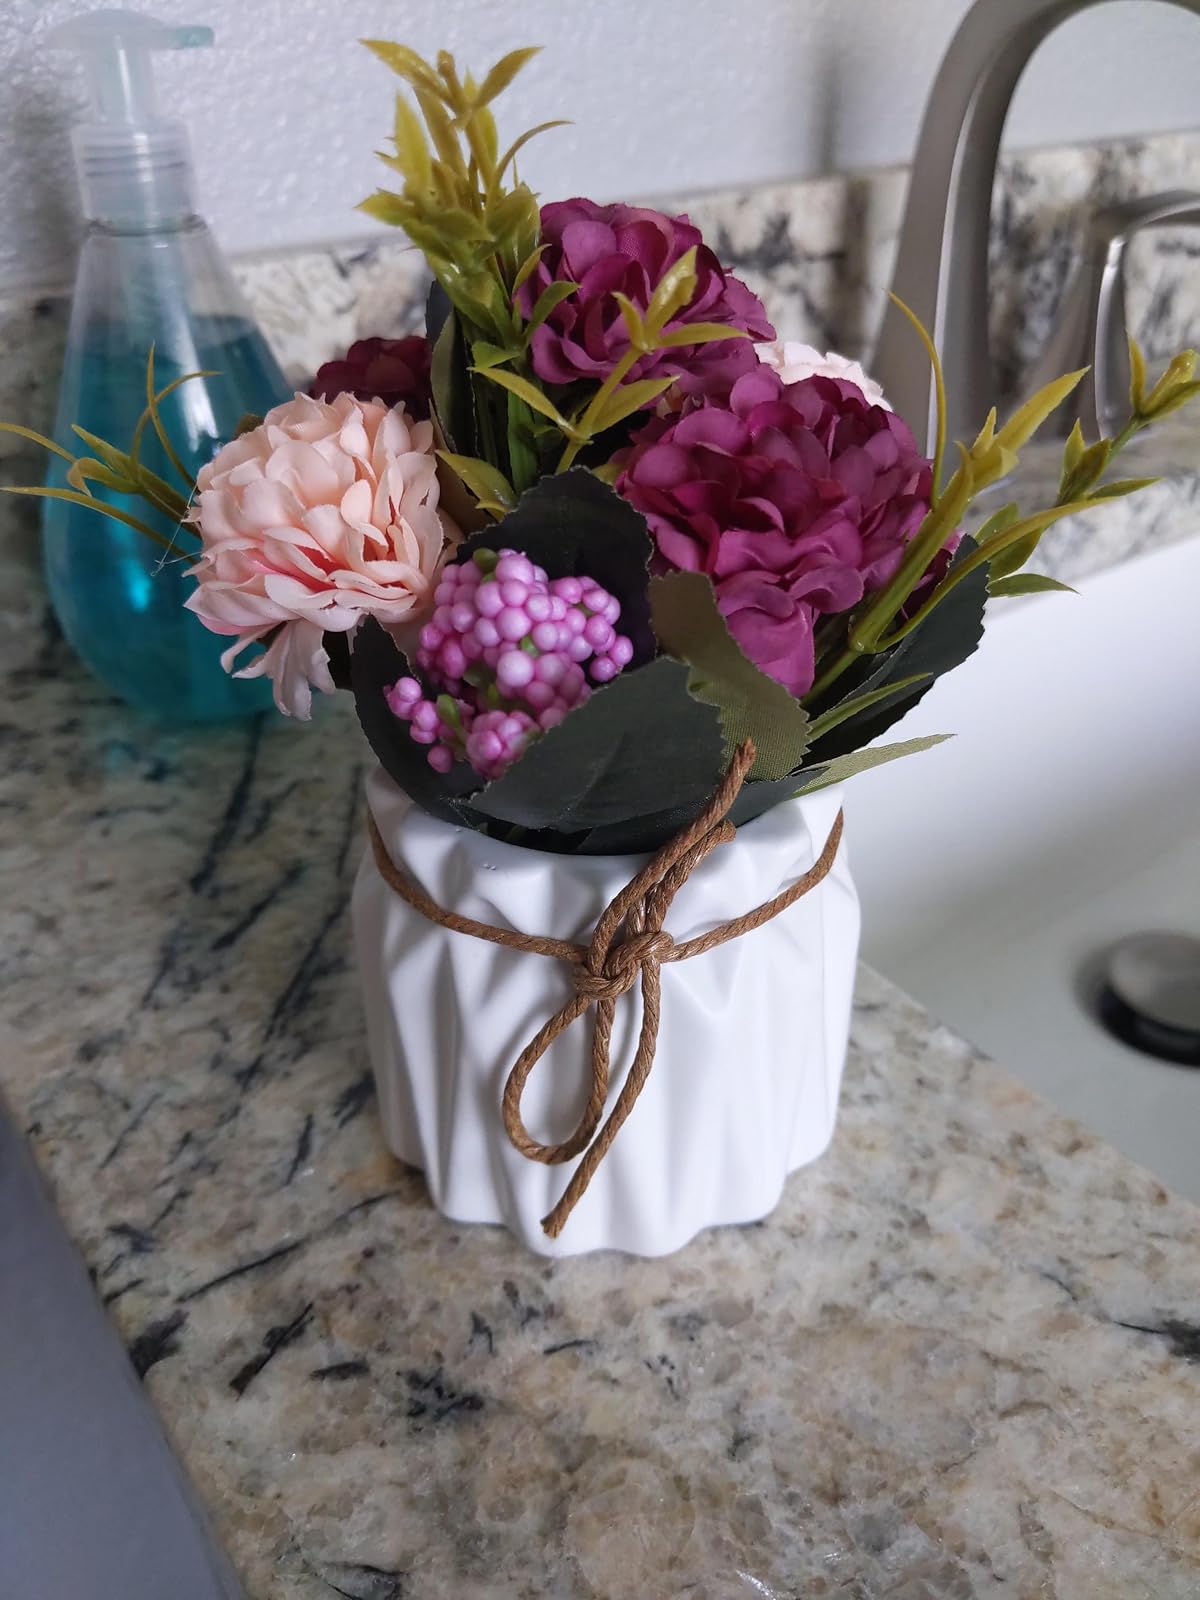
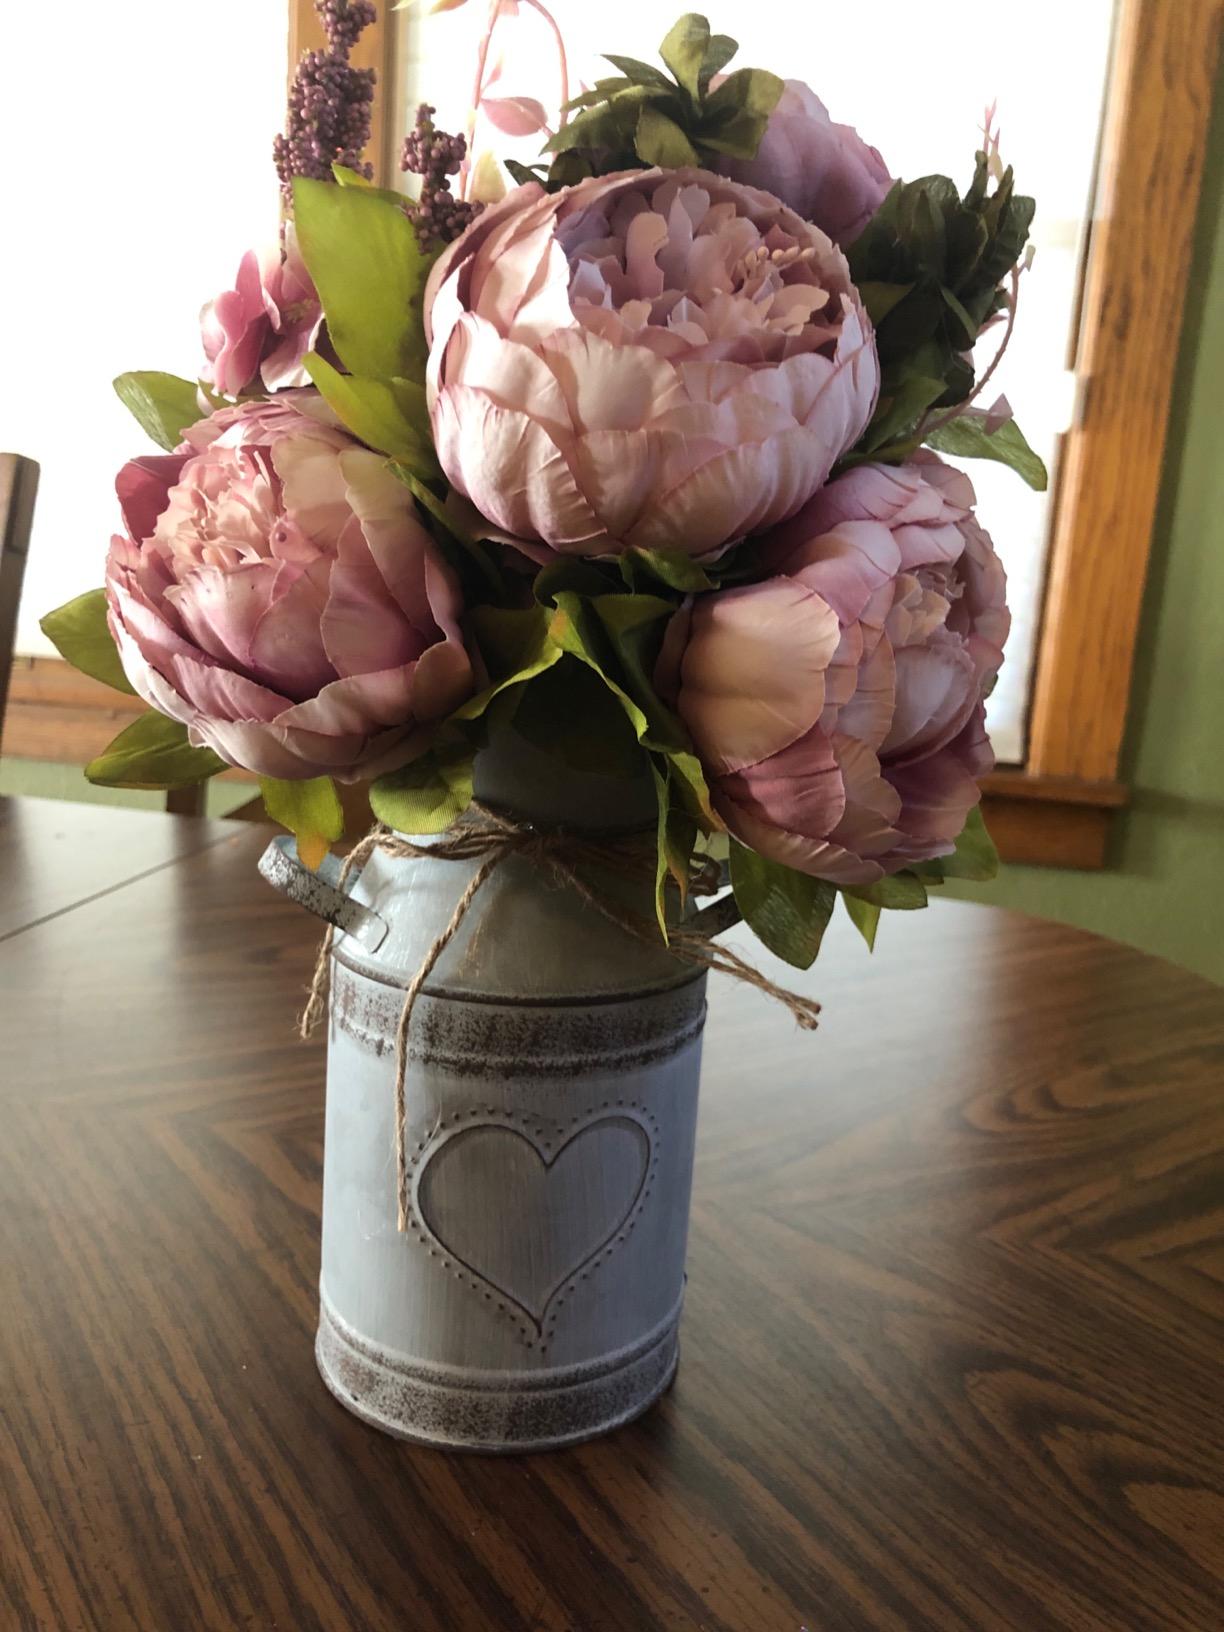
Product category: vase
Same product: no